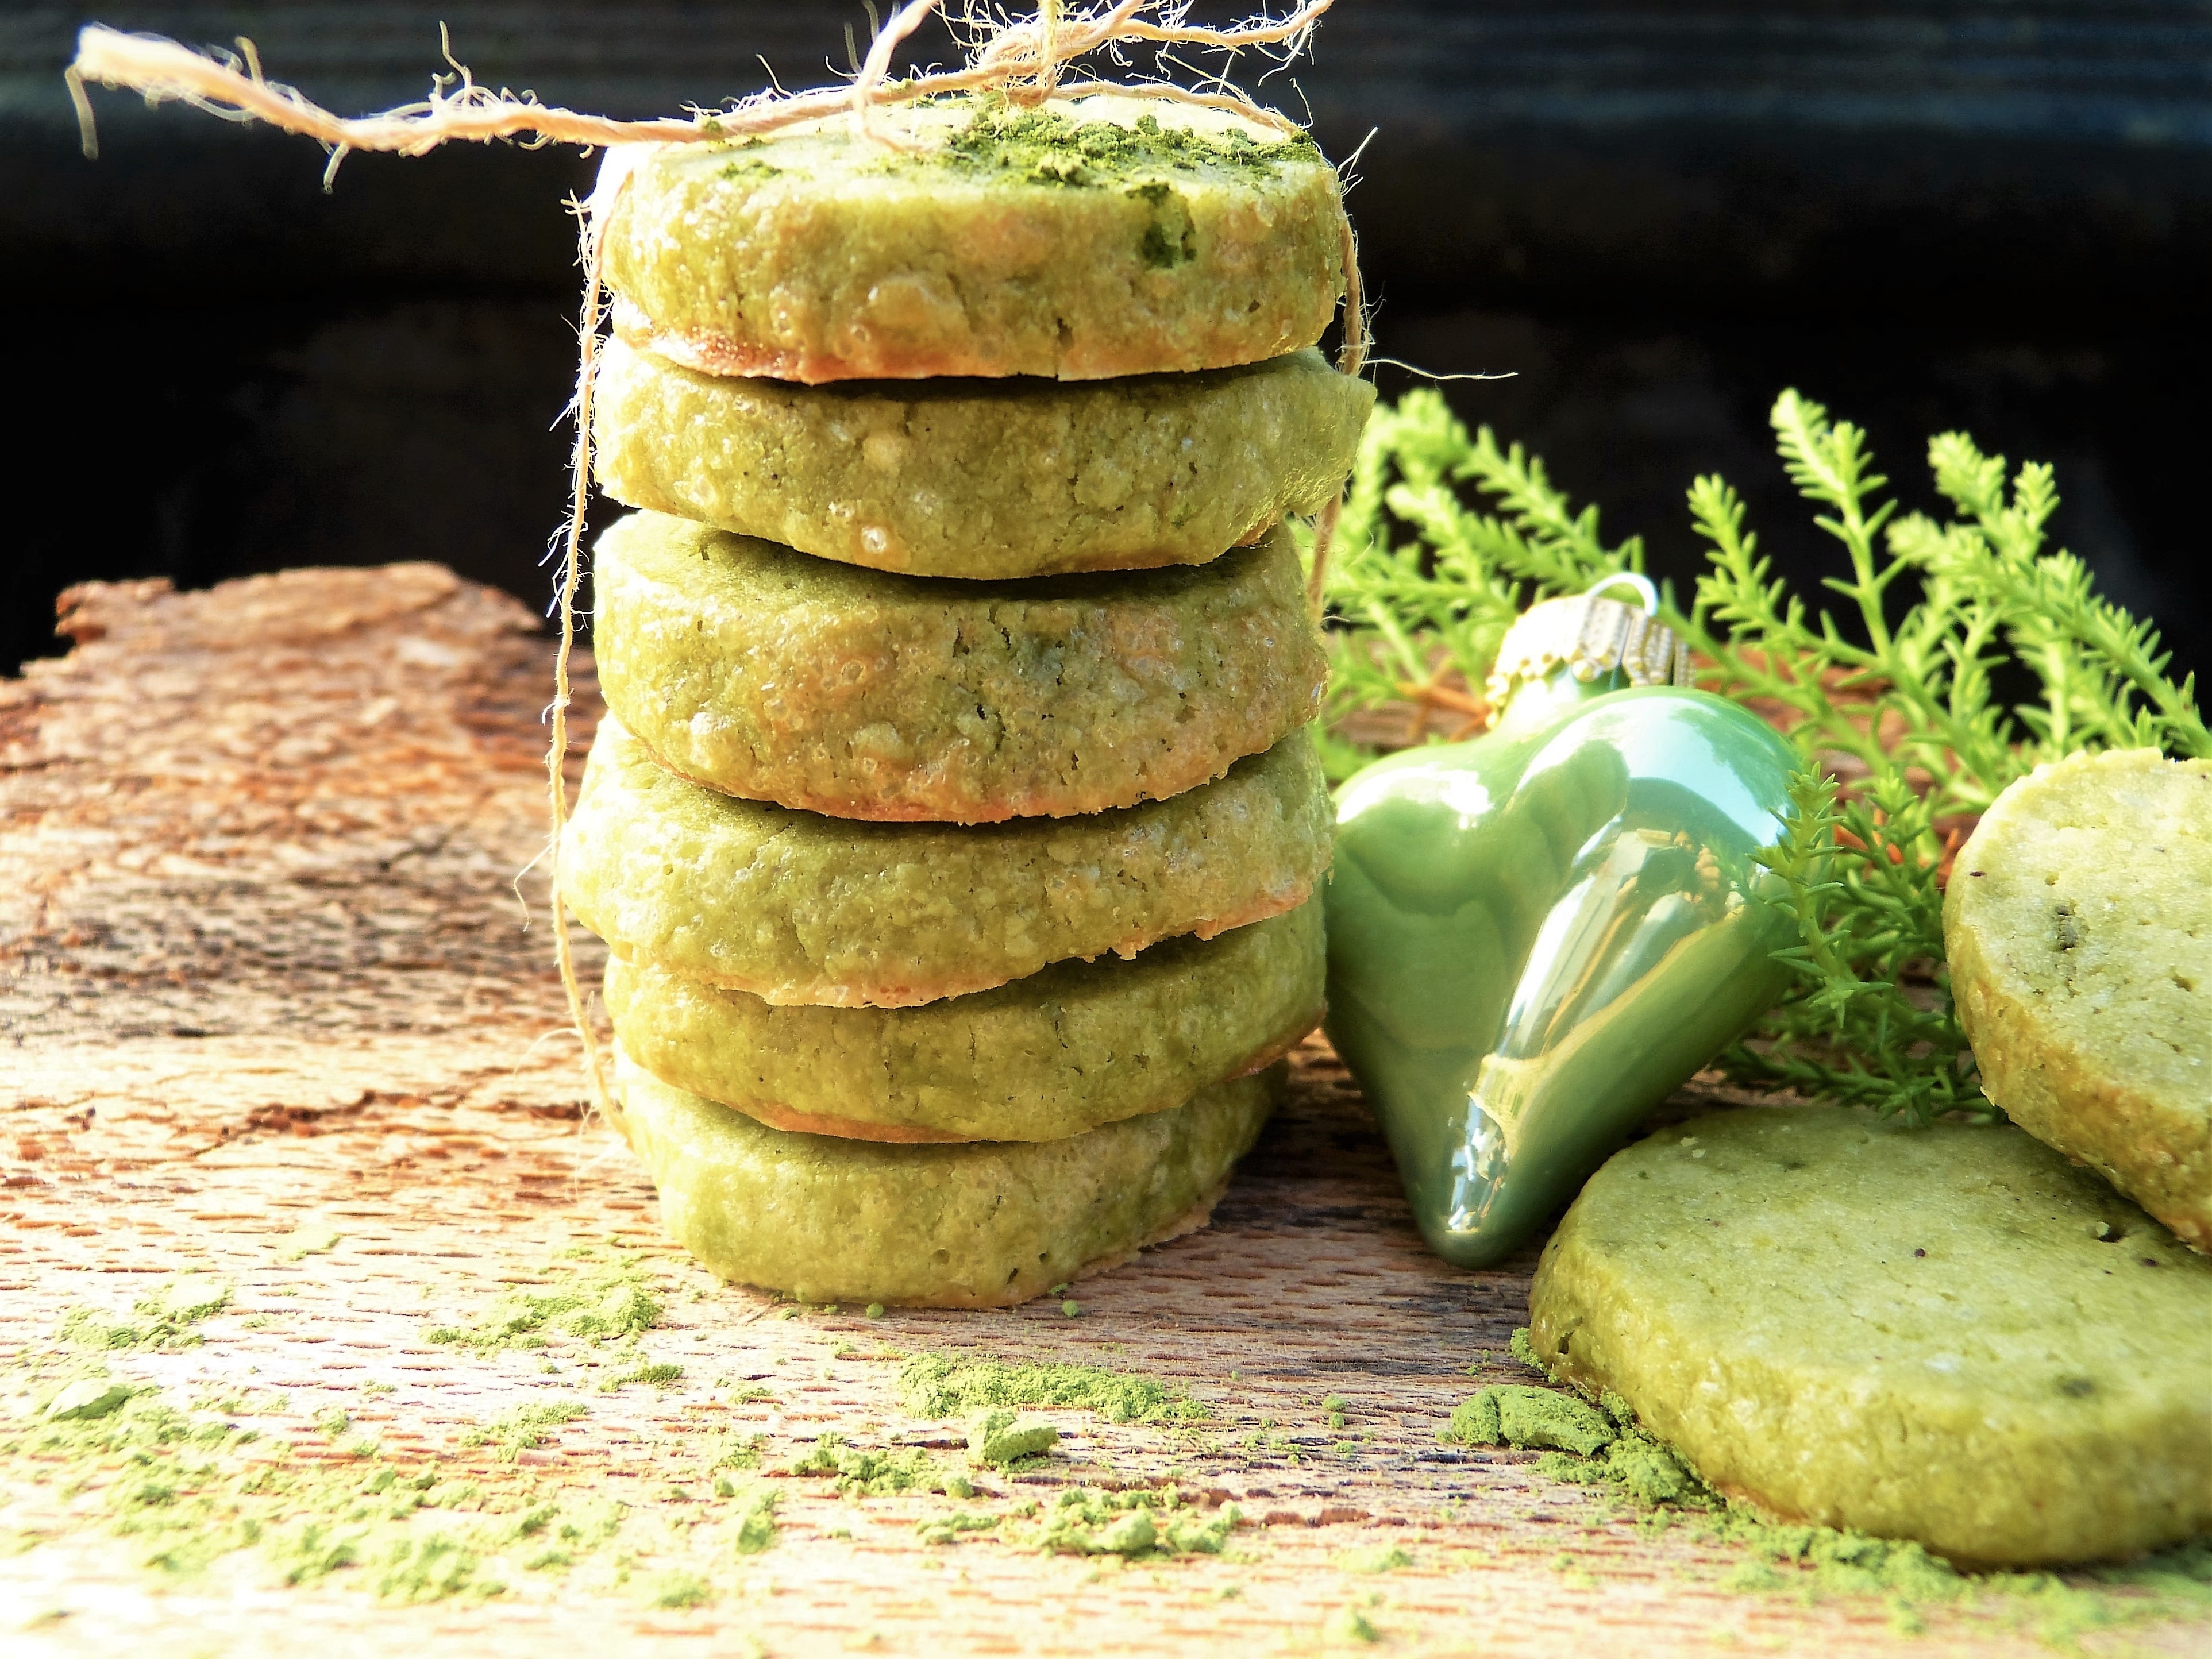
plant, food, green, produce, vegetable, christmas, healthy, cookie, delicious, advent, even baked, pastries, coconut, cookies, green tea, baked goods, bio, flowering plant, matcha, anders, super food, grass family, land plant, spelled flour